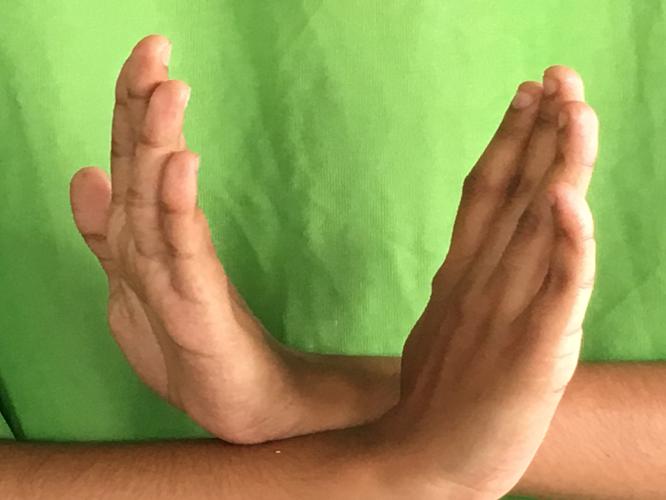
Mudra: Swastikam
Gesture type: double_hand